Menander II

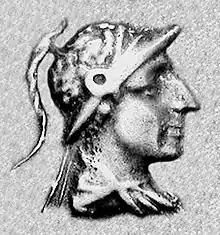
Portrait of Menander II.

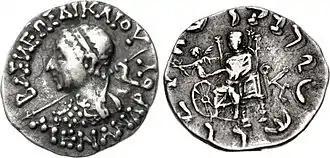
Silver Drachm of Menander II. The obverse with the diademed king, wearing aegis, and brandishing a spear. The Greek legend reads: ΒΑΣΙΛΕΩΣ ΔΙΚΑΙΟΥ ΜΕΝΑΝΔΡΟΥ, "Basileōs Dikaiou Menandrou", "Of King Menander the Just". The reverse shows Zeus Nikephoros, and the eight-spoked wheel of Dharma. The Kharoshthi legend reads: "Maharajasa" "Dharmikasa" "Menadrasa", "Of King Menander, the Follower of the Dharma".

Menander II Dikaios (Greek: , "Ménandros ho Díkaios," meaning "Menander the Just") may have been an Indo-Greek King who ruled in the areas of Arachosia and Gandhara in the north of modern Pakistan. However, since he is entirely known through his coins, this may have just been a separate set of coins issued by Menander I with a different epithet.